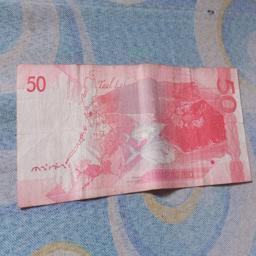
Label: 50_Back